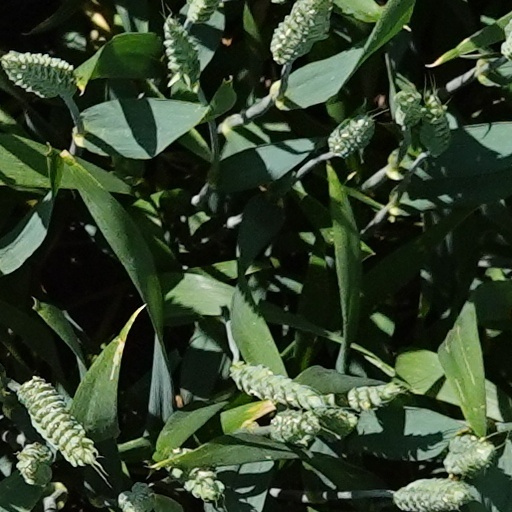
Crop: wheat